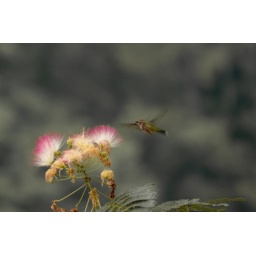
Hummingbird visiting a flower near the Susquehana river in Renova, PA.